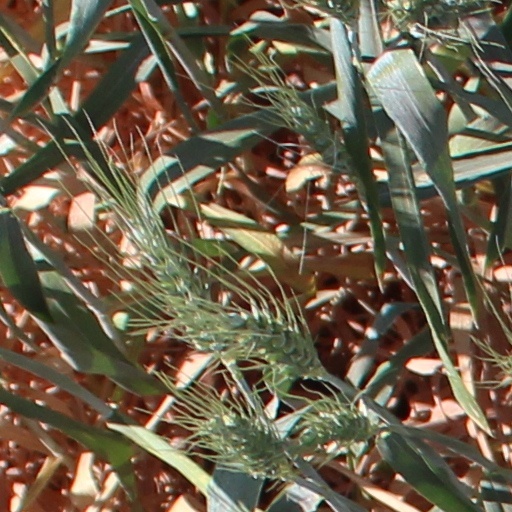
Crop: wheat